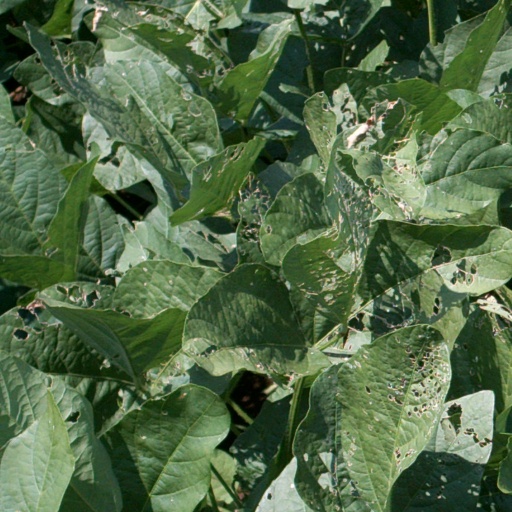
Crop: soybean